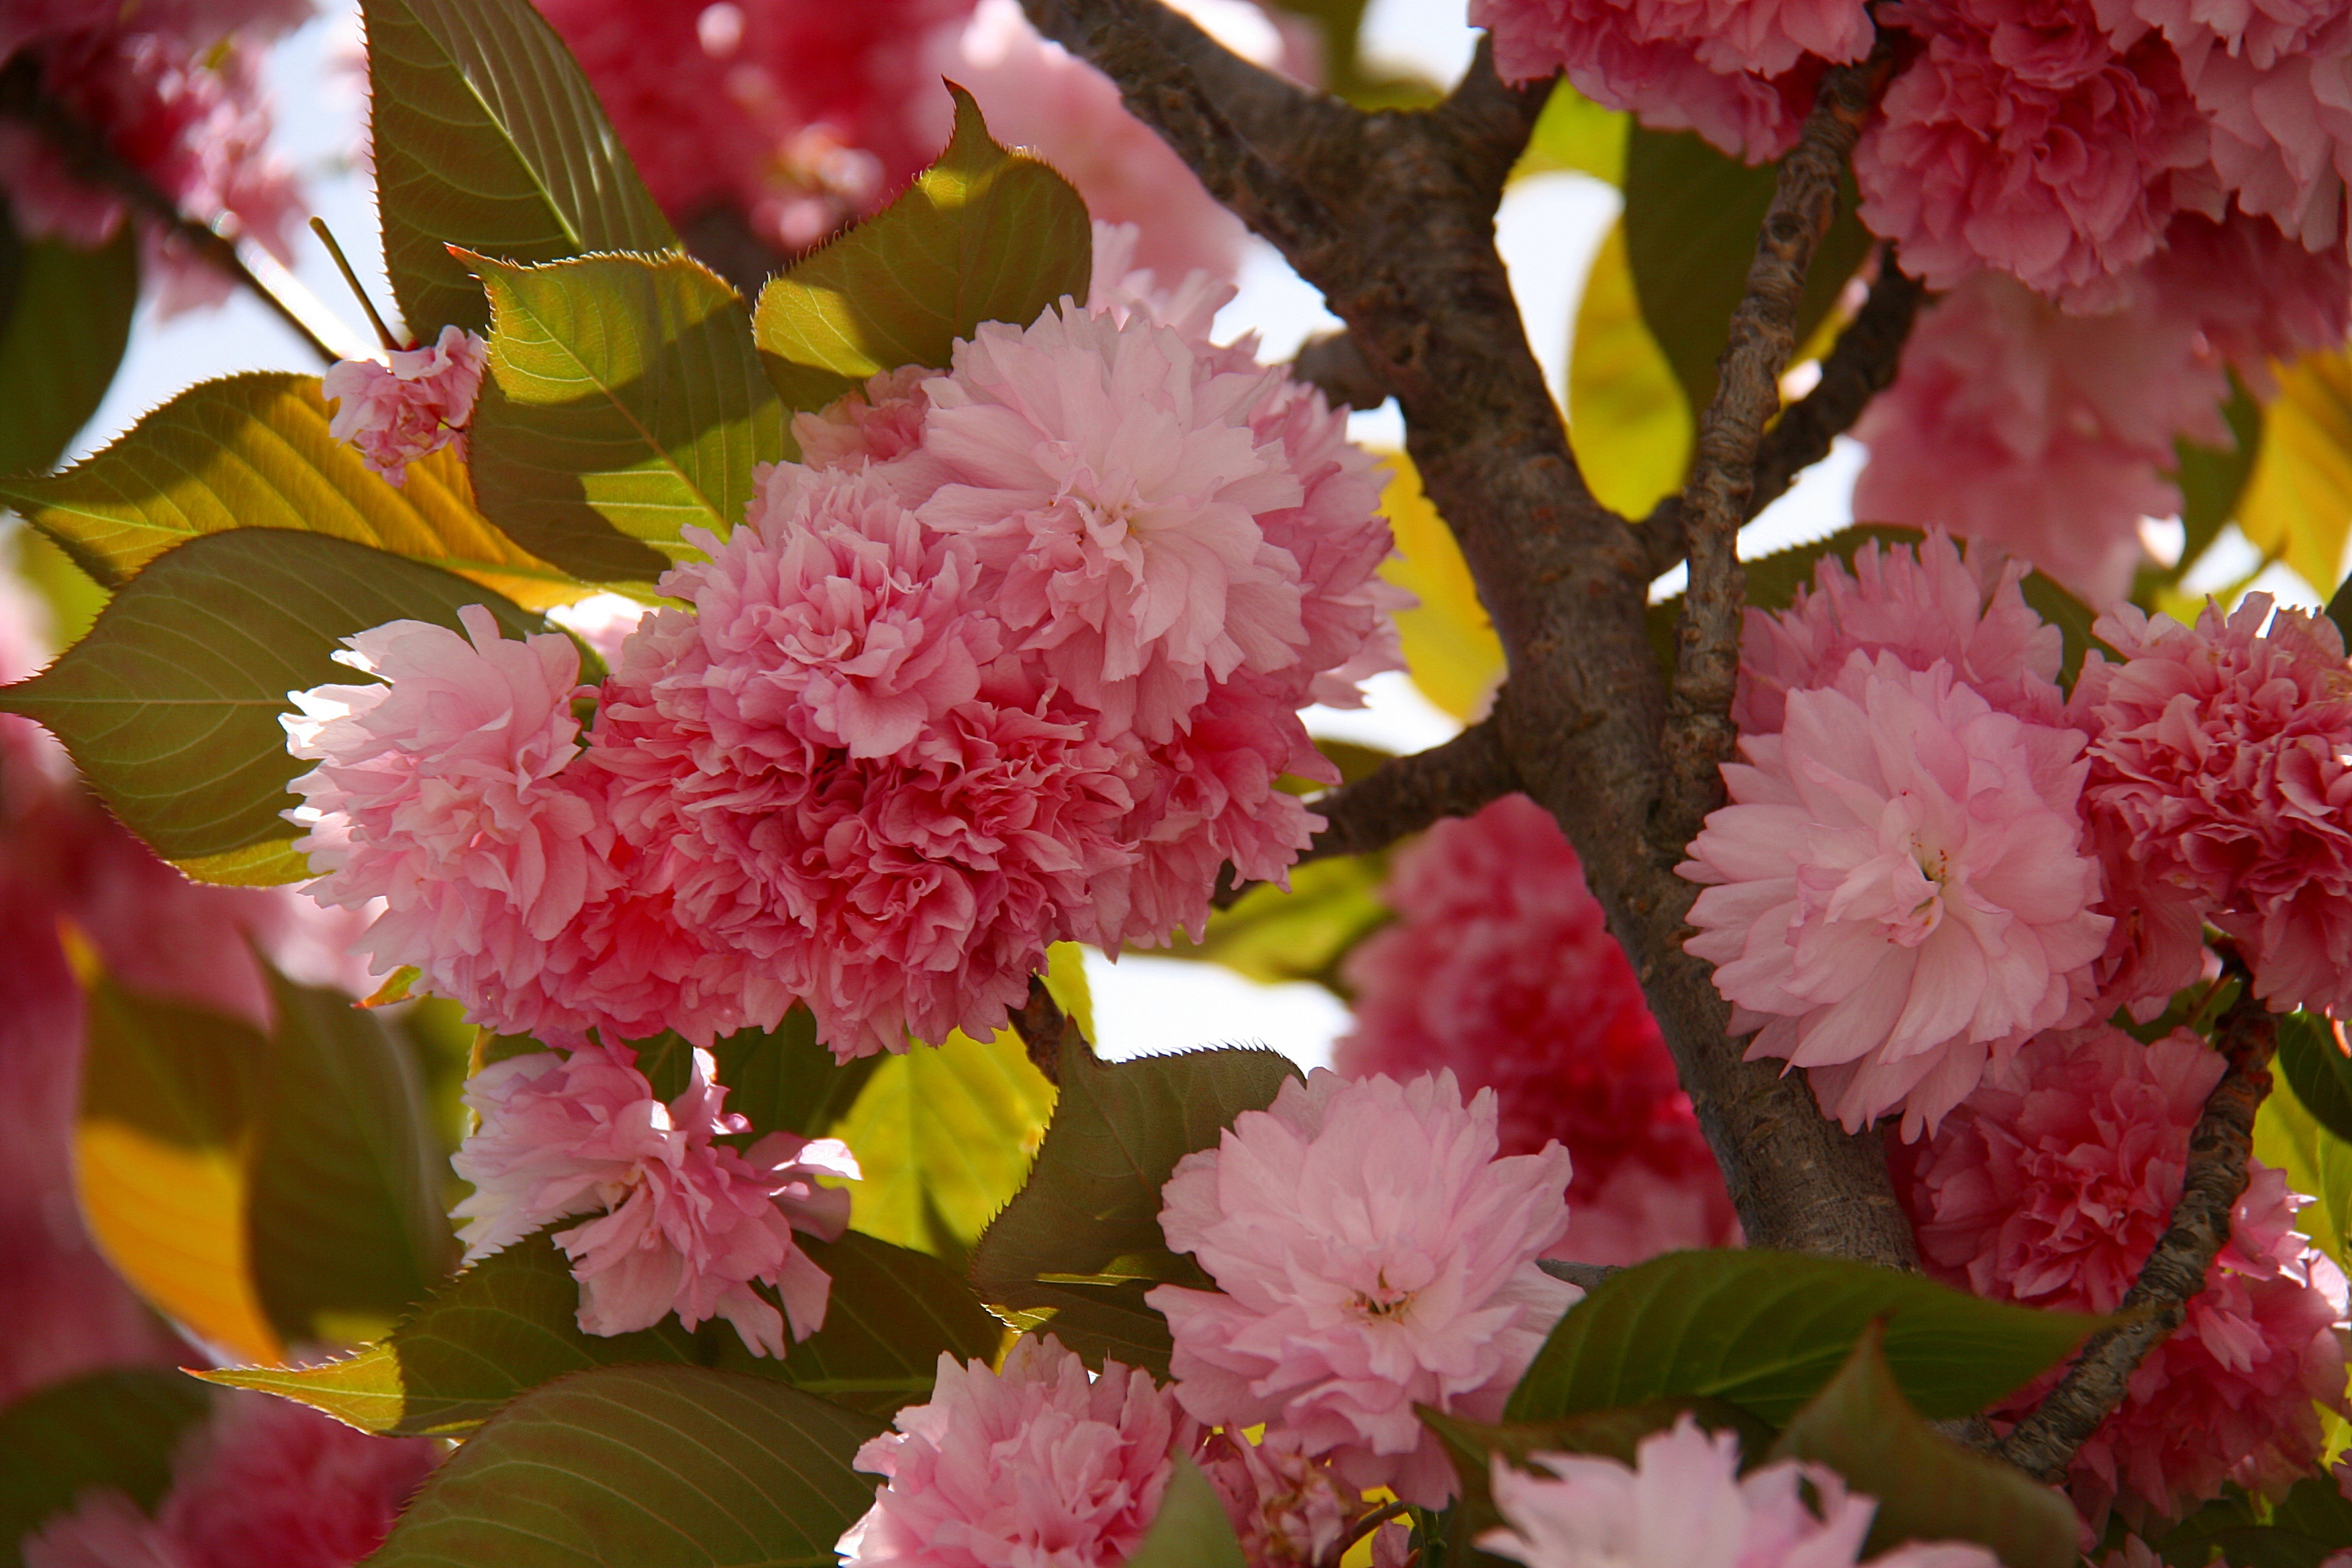
tree, nature, branch, blossom, plant, flower, petal, bloom, food, spring, produce, pink, flora, cherry blossom, flowers, shrub, floristry, flowering plant, woody plant, land plant